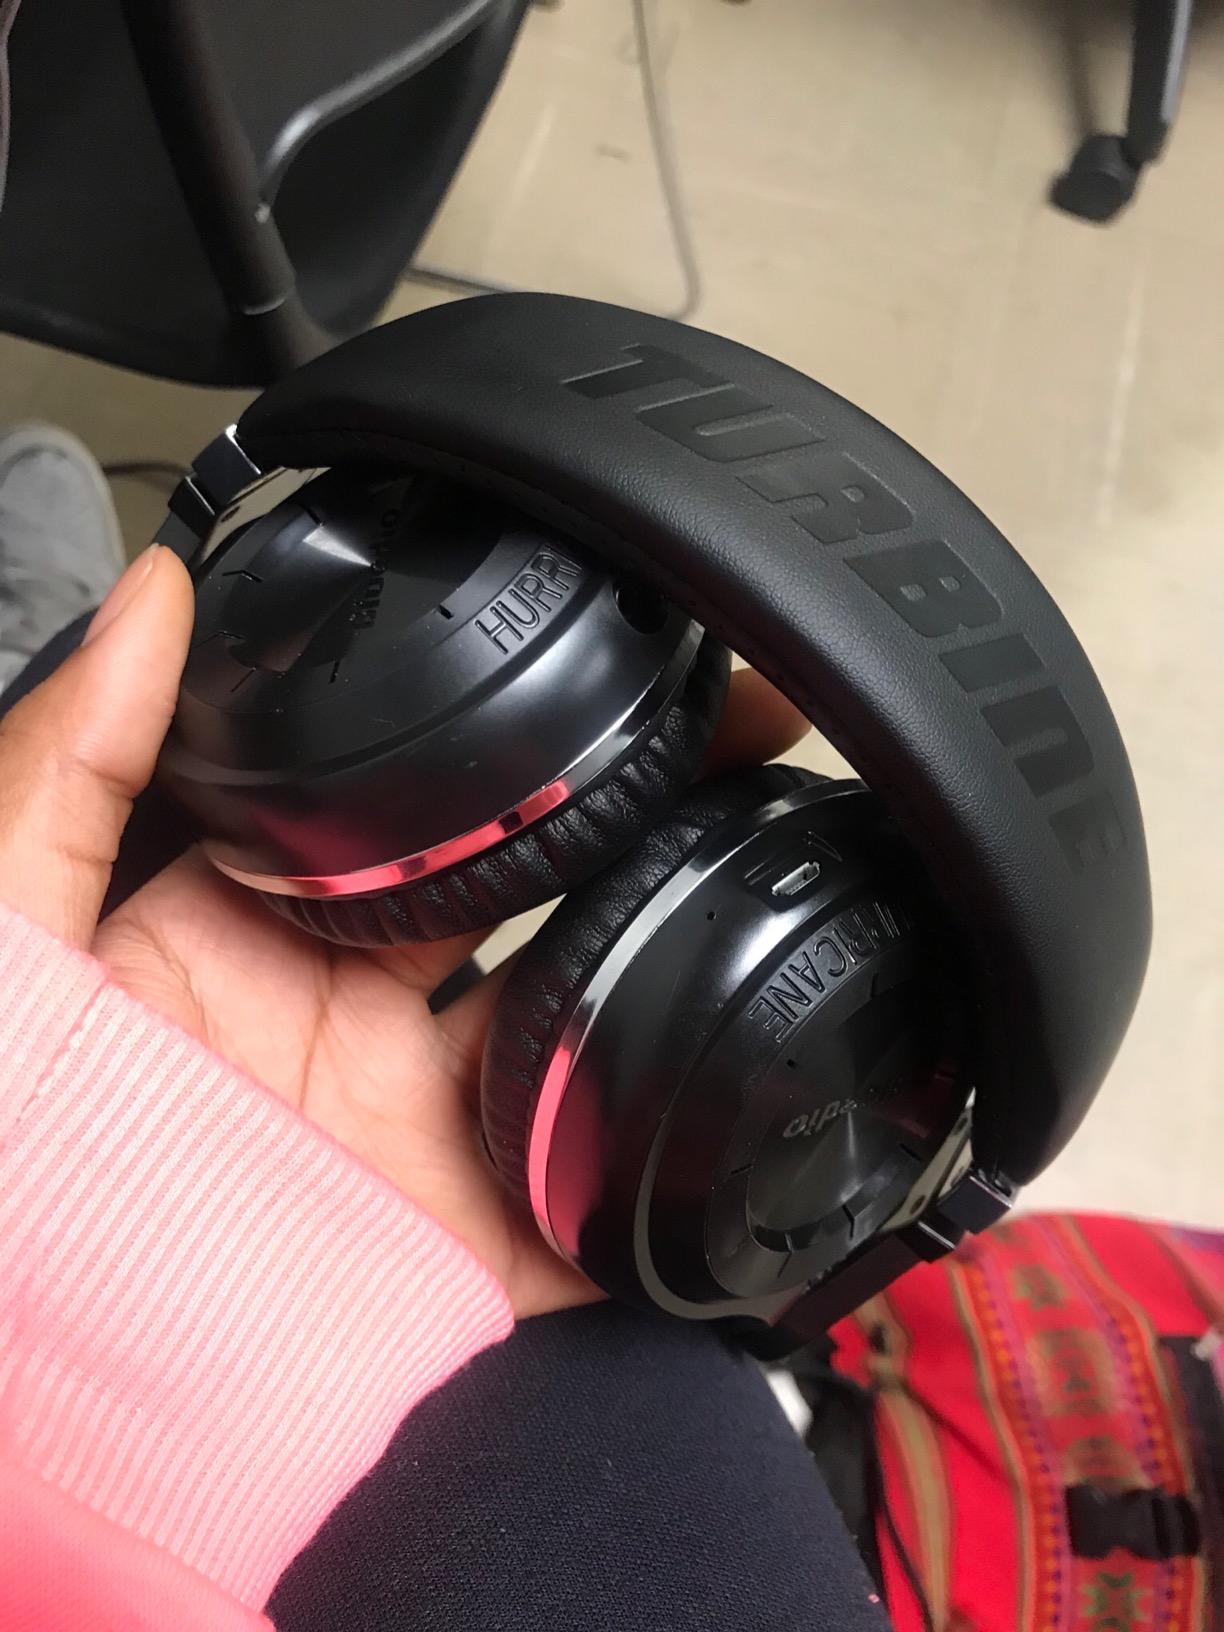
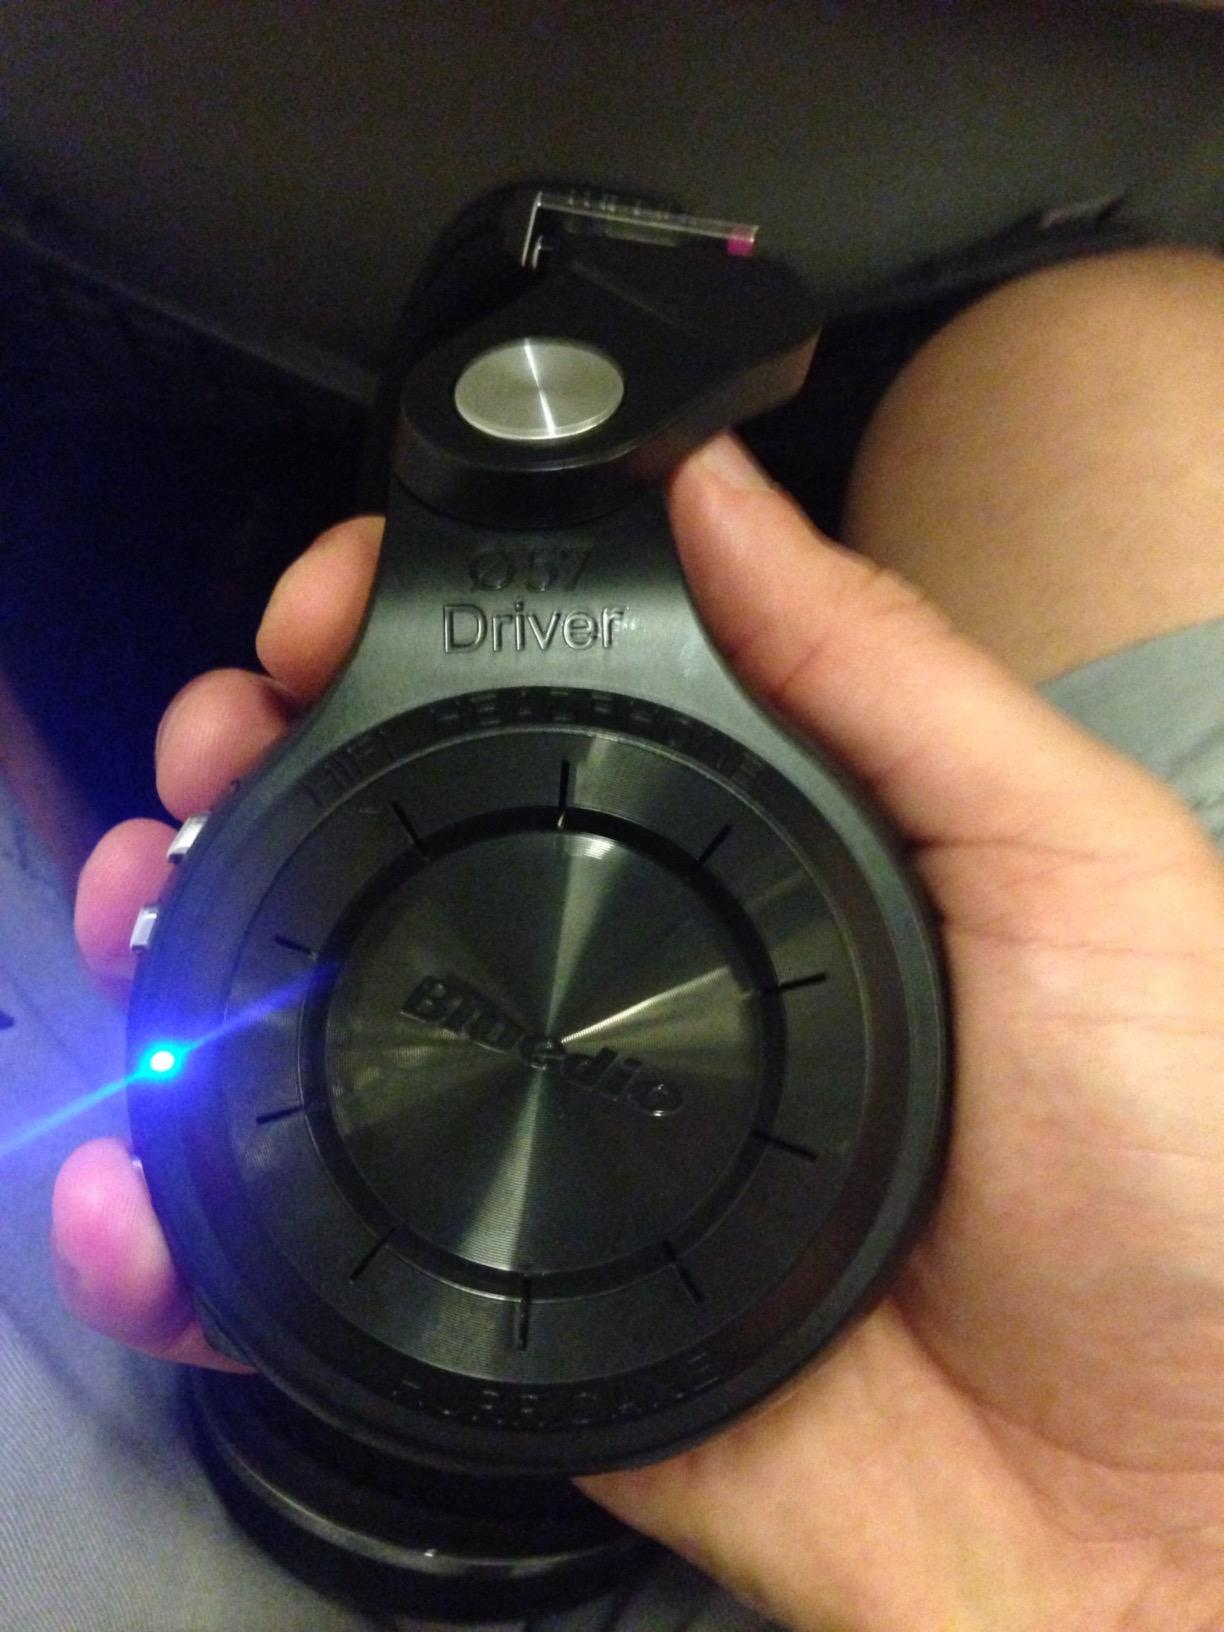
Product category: headphones
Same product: yes